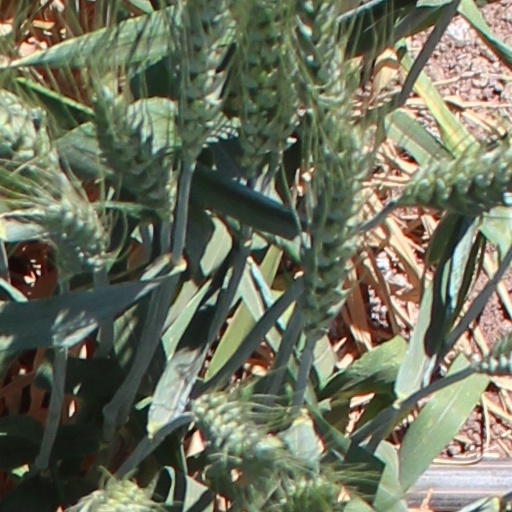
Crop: wheat